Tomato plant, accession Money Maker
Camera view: vertical (180 deg); turntable rotation: 60 degrees
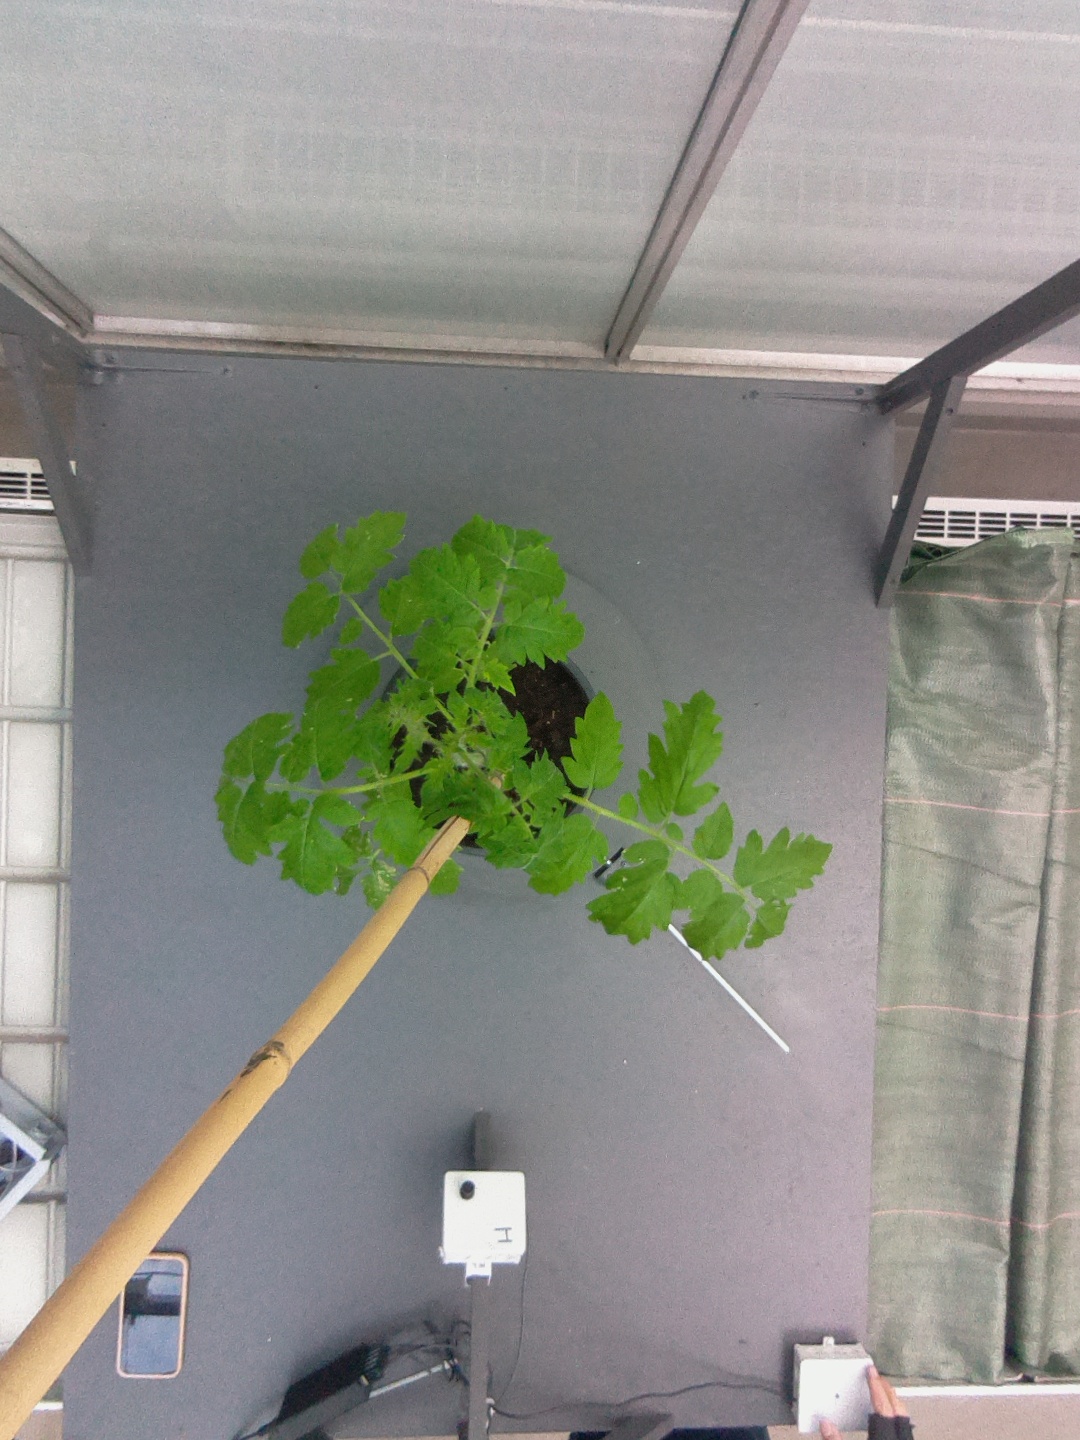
BBCH growth stage 13: 6 of true leaves visible